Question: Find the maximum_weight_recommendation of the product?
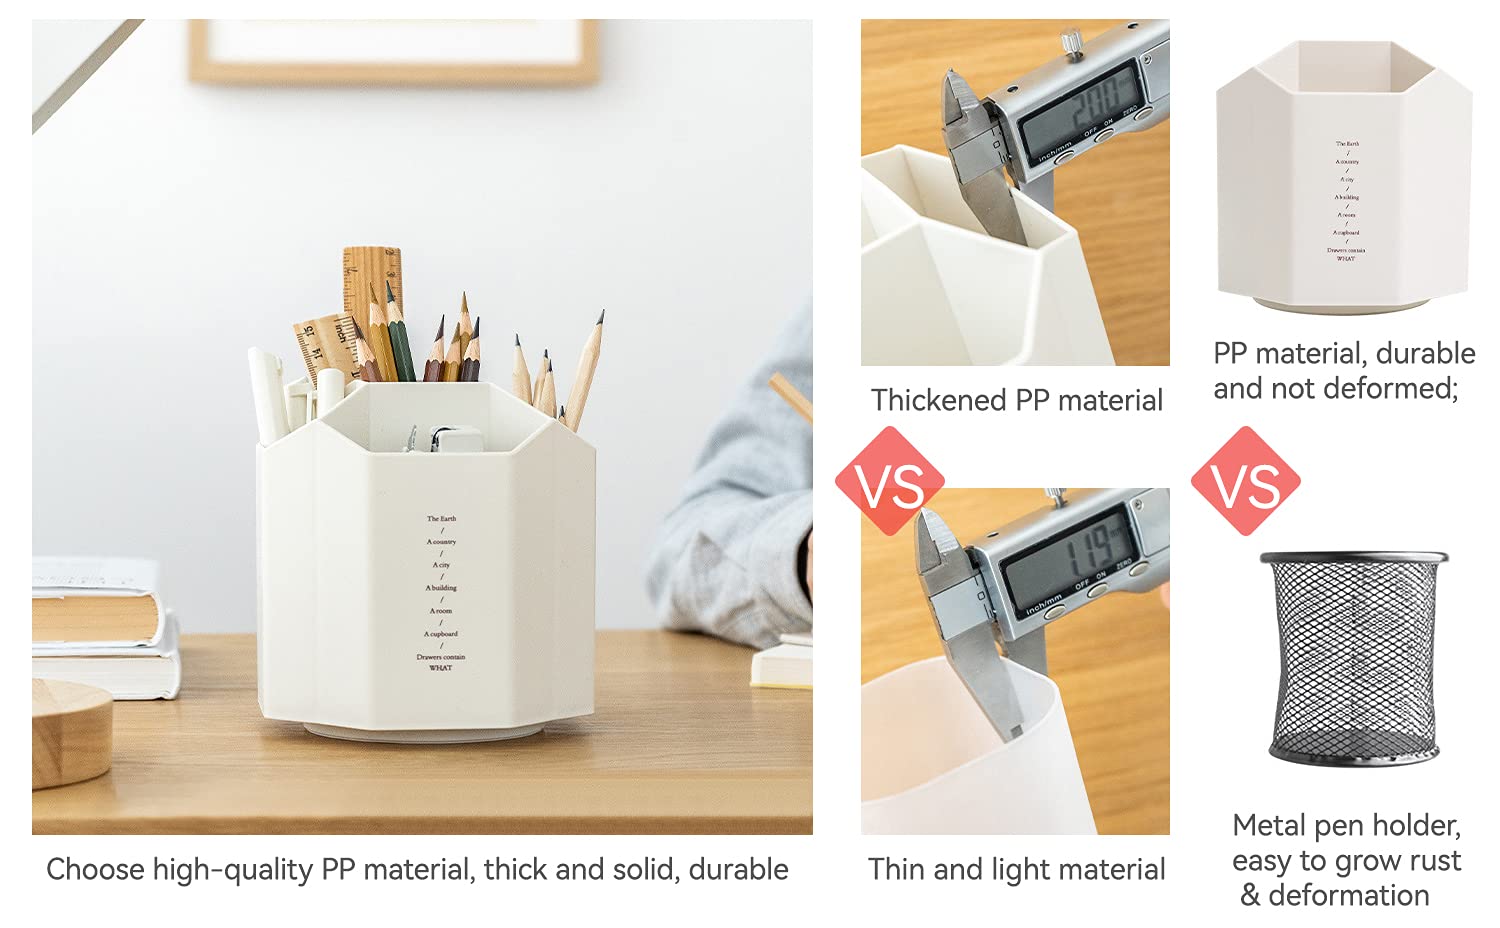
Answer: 119.0 ton